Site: saxony
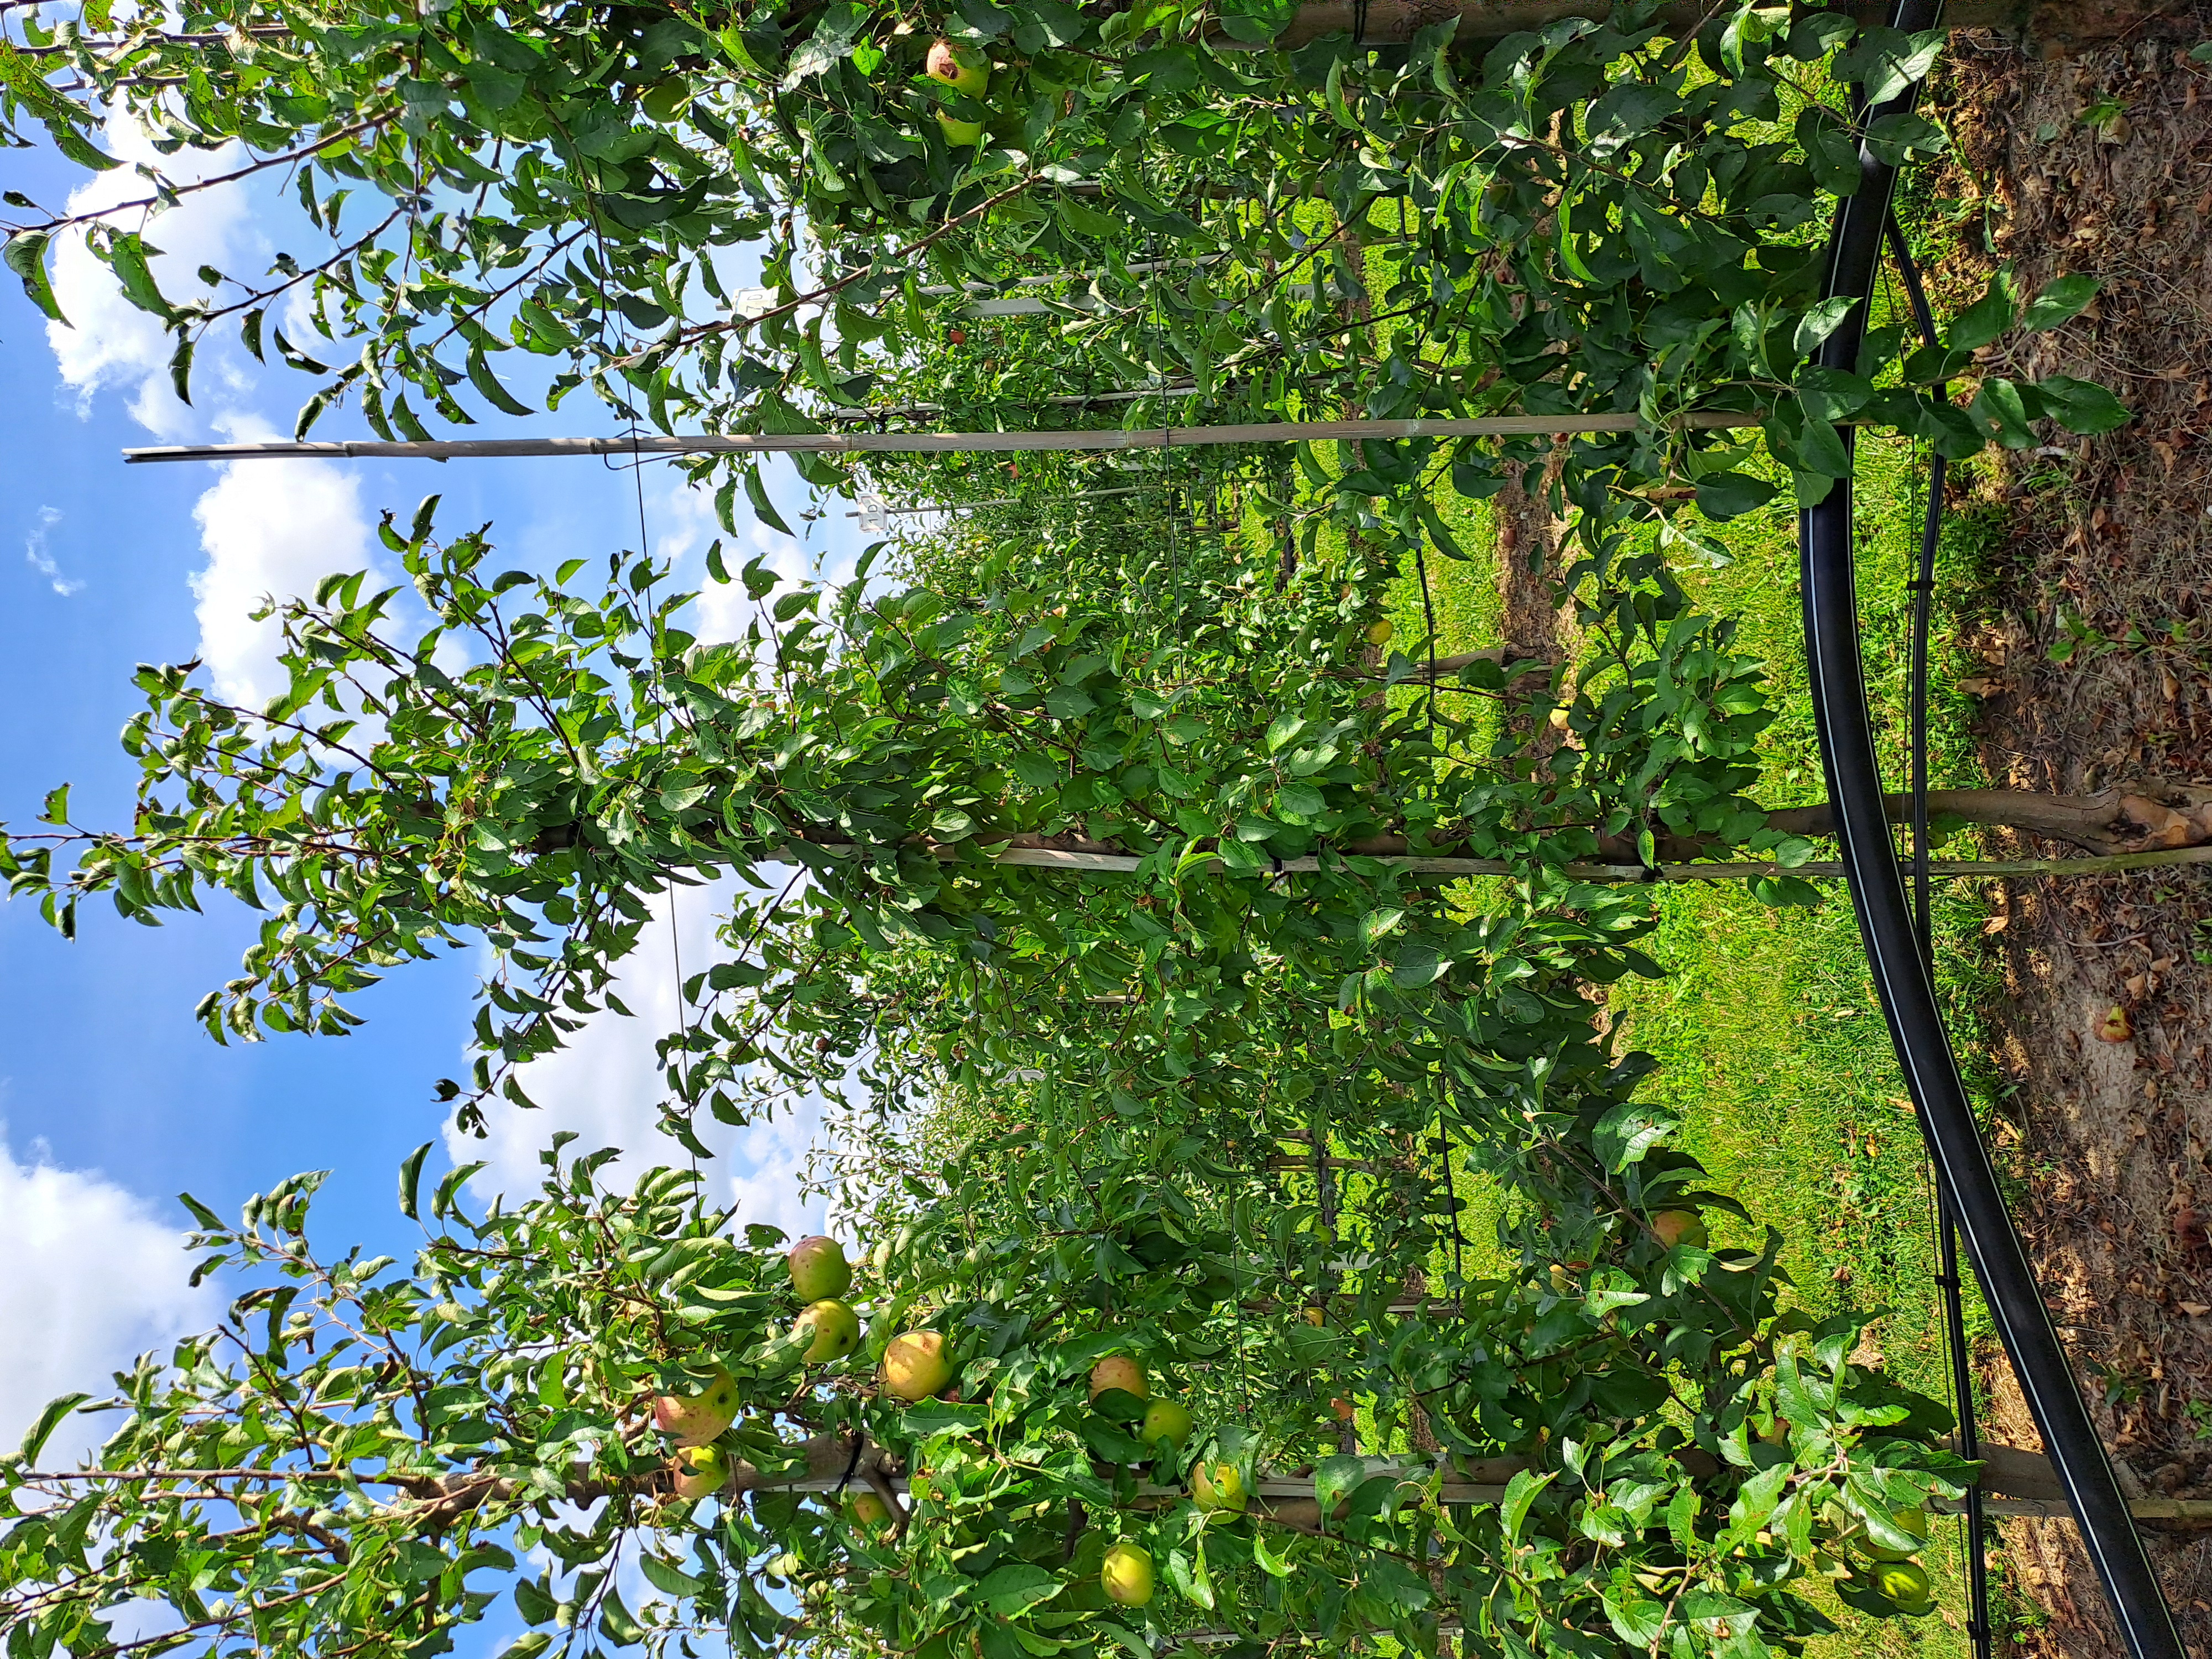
Growth stage (BBCH 85): Maturity of fruit and seed